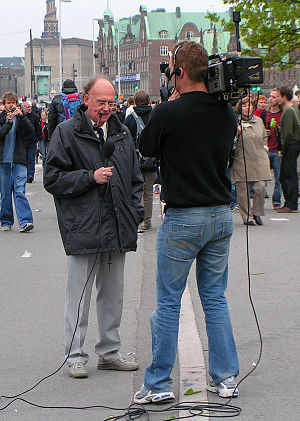
Kaare R. Skou
Kaare R. Skou klar til at kommentere demonstration på Christiansborg Slotsplads (17. maj 2006)
Kaare R. Skou uden for Christiansborg klar til at kommentere for TV2 efter demonstration for fortsat velfærd og mod Anders Foghs regering, 17. maj 2006
Kaare Richardt Skou er en dansk journalist og tidligere politisk redaktør på TV 2 Nyhederne.